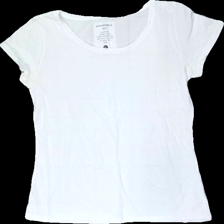
View: front
Type: T-shirt
Category: Ladies
Brand: Not in the list
Brand text on label: armedangels
Colors: White
Material: 100% cotton
Cut: Regular
Size: M
Season: All
Stains: Major
Damage location: bottom center
Damage 2 location: middle right
Price range: <50
Recommended usage: Export
Description: vit t-shirt med svettfläckar i båda armhålorna